Jet blast deflector

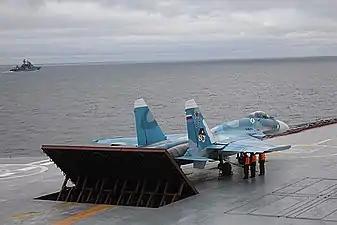
A Sukhoi Su-33 preparing for take-off on the Russian aircraft carrier "Admiral Kuznetsov", with the jet blast deflector deployed

Jet blast deflectors began to appear at airports in the 1950s. Airports in the 1960s used jet blast deflectors with a height of , but airports in the 1990s needed deflectors that were twice as high, and even up to high for jet airliners such as the McDonnell Douglas DC-10 and MD-11, which have engines mounted in the tail above the fuselage. Airports often place their deflectors at the beginnings of runways, especially when roadways or structures are adjacent. Airports that are in dense urban areas often have deflectors between taxiways and airport borders. Jet blast deflectors usually direct exhaust gases upward. However, a low-pressure zone can form behind the blast fence, causing ambient air and debris to be drawn upward with the jet exhaust, and hot, toxic gases to circulate behind the blast fence. Jet blast deflectors have been designed to counteract this problem by using multiple panels and various angles, and by using slotted panel surfaces.